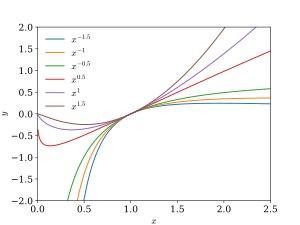
En mathématiques, l'équation d'Euler ou équation de Cauchy-Euler est une équation différentielle linéaire de la forme suivante :